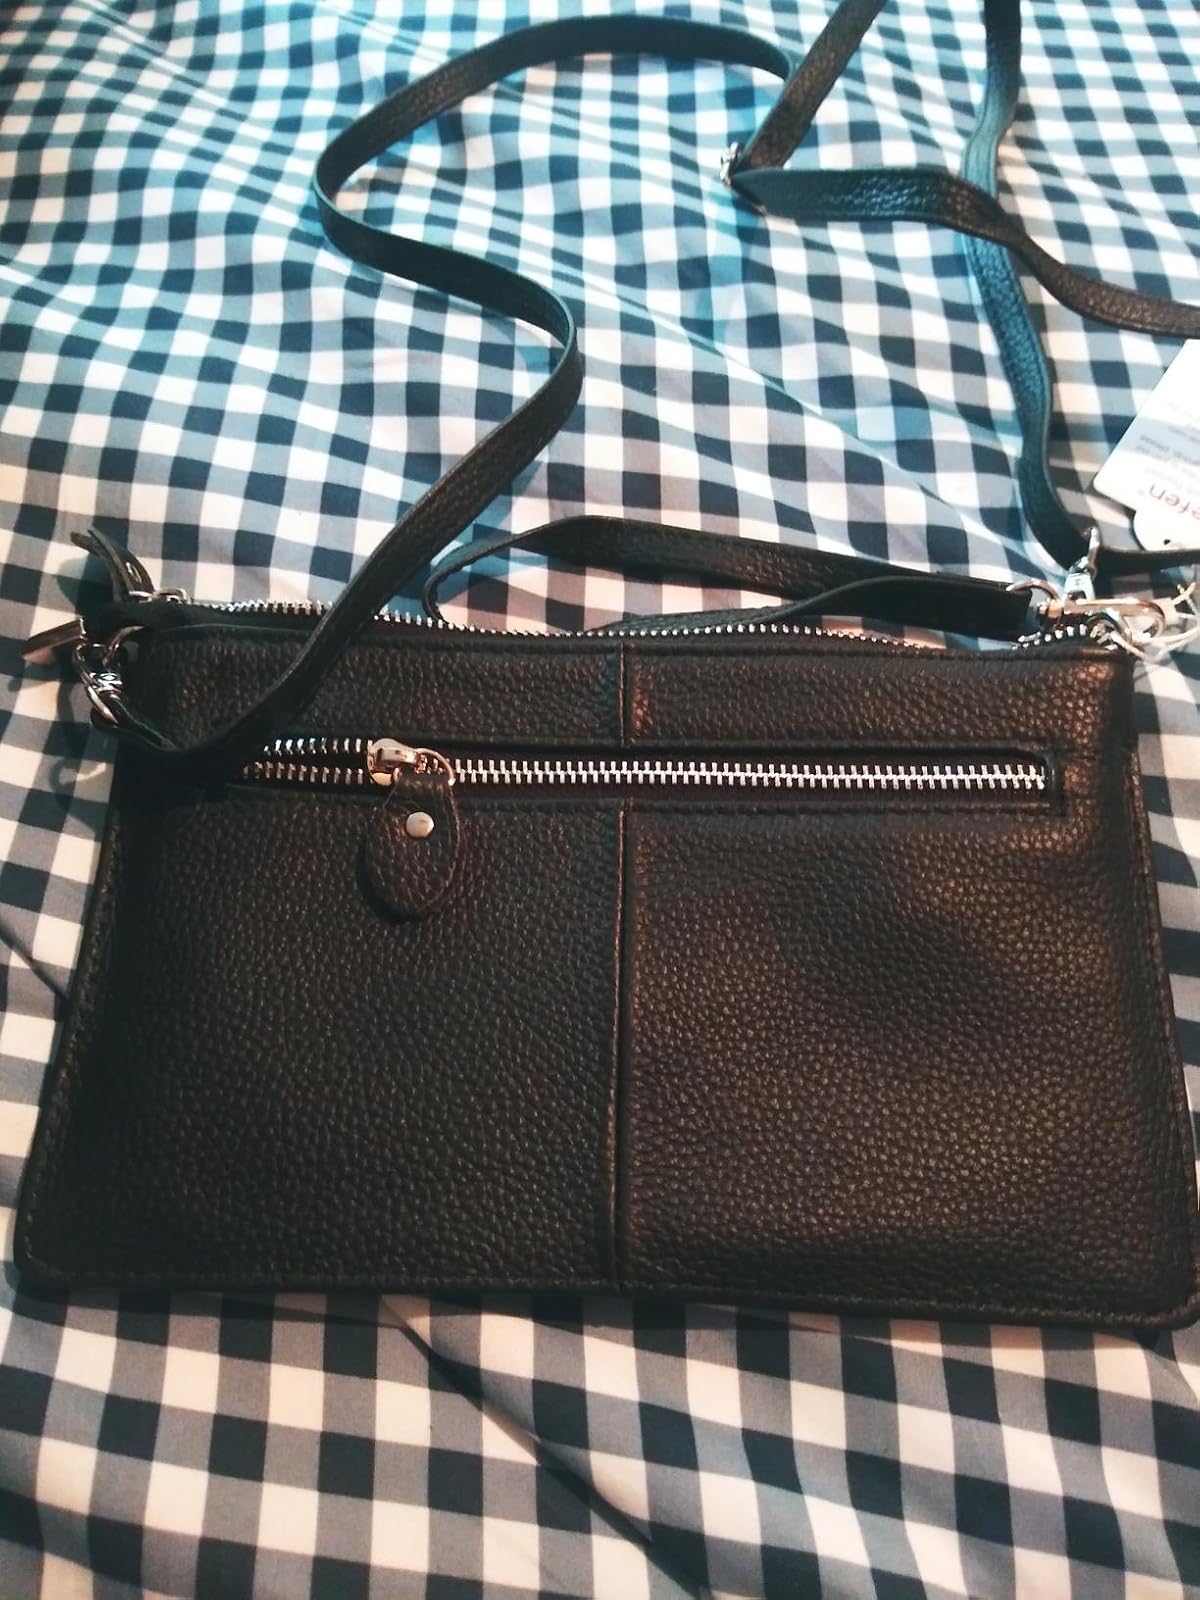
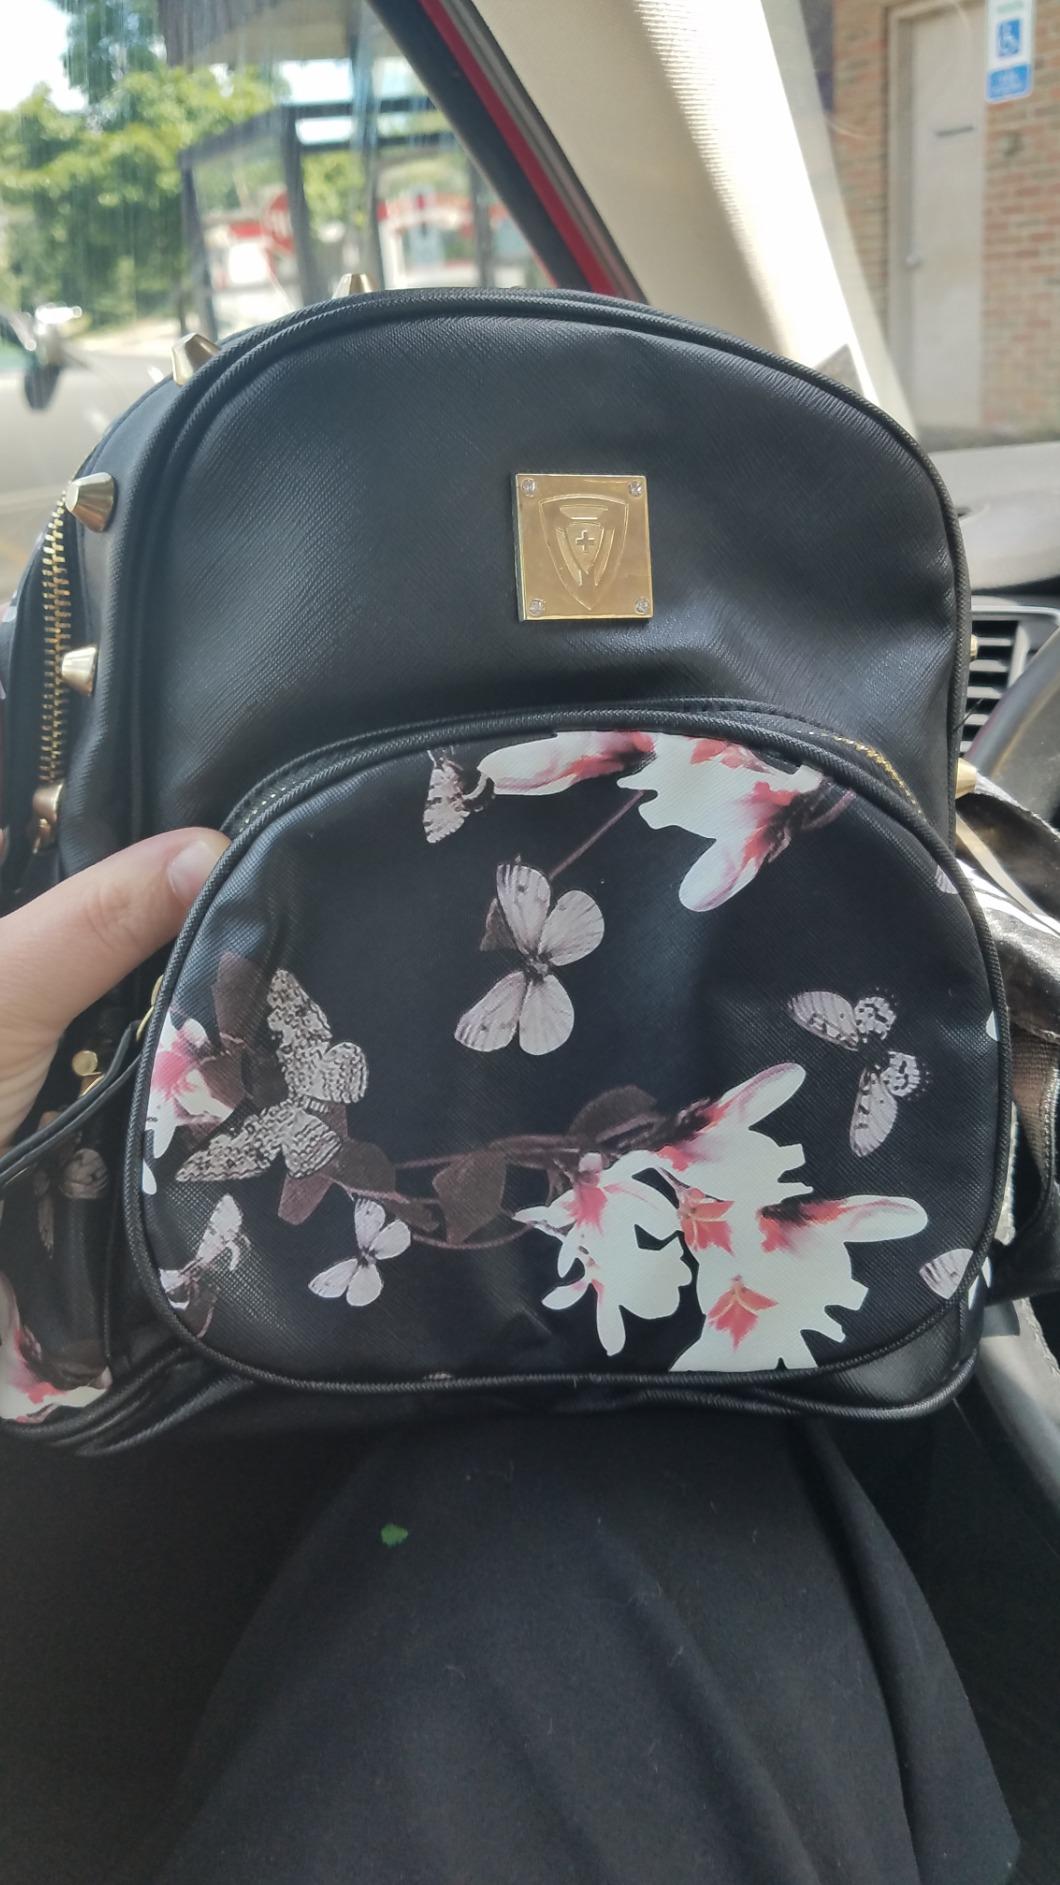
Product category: accessories_handbag
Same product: no